Pauline Oliveros

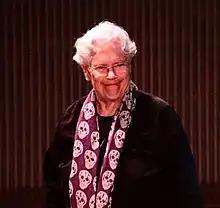
Oliveros at Other Minds 20 in San Francisco in 2015

In 1988, as a result of descending into the Dan Harpole underground cistern in Port Townsend, Washington, to make a recording, Oliveros coined the term "deep listening"—a pun that has blossomed into "an aesthetic based upon principles of improvisation, electronic music, ritual, teaching and meditation. This aesthetic is designed to inspire both trained and untrained performers to practice the art of listening and responding to environmental conditions in solo and ensemble situations". Dempster, Oliveros and Panaiotis then formed the Deep Listening Band, and deep listening became a program of the Pauline Oliveros Foundation, founded in 1985. The Deep Listening program includes annual listening retreats in Europe, New Mexico and in upstate New York, as well as apprenticeship and certification programs. The Pauline Oliveros Foundation changed its name to Deep Listening Institute, Ltd., in 2005. The Deep Listening Band, which included Oliveros, David Gamper (1947–2011) and Stuart Dempster, specializes in performing and recording in resonant or reverberant spaces such as caves, cathedrals and huge underground cisterns. They have collaborated with Ellen Fullman and her long-string instrument, as well as countless other musicians, dancers and performers. The Center for Deep Listening at Rensselaer (CDL@RPI), initially under the direction of Tomie Hahn, is now established and is the steward of the former Deep Listening Institute. A celebratory concert was held on March 11, 2015, at the Experimental Media and Performing Arts Center (EMPAC) at the Rensselaer Polytechnic Institute in Troy, New York. Stephanie Loveless is the current director of the CDL@RPI.